Islington-City Centre West

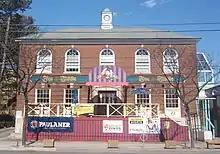
The former Etobicoke Council Offices are located in Islington.

Etobicoke's first cemetery began with the burial of a traveller on Dundas who died on his way to Toronto just before reaching Montgomery's Inn. Despite the dying man's request to be buried in Toronto, he was buried beside the Methodist Church (later the Etobicoke Council Offices) in Islington. This cemetery remains a prominent historic site in the heart of Etobicoke where many of Etobicoke's early families are buried.